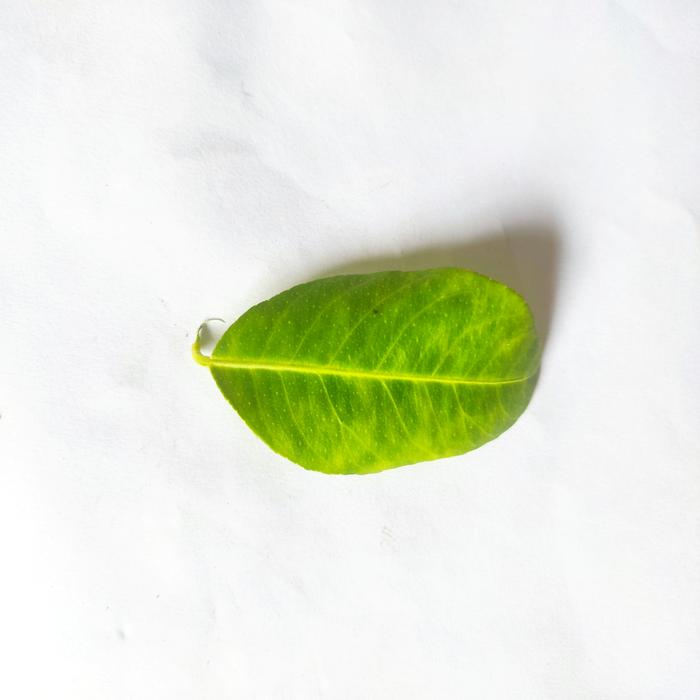
Crop: Lemon
Leaf condition: Citrus